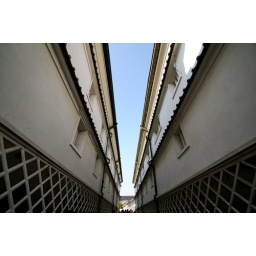
Some of the white 'namako kabe' walls in the Kamotsuru sake brewery, Saijo, Higashi-Hiroshima.